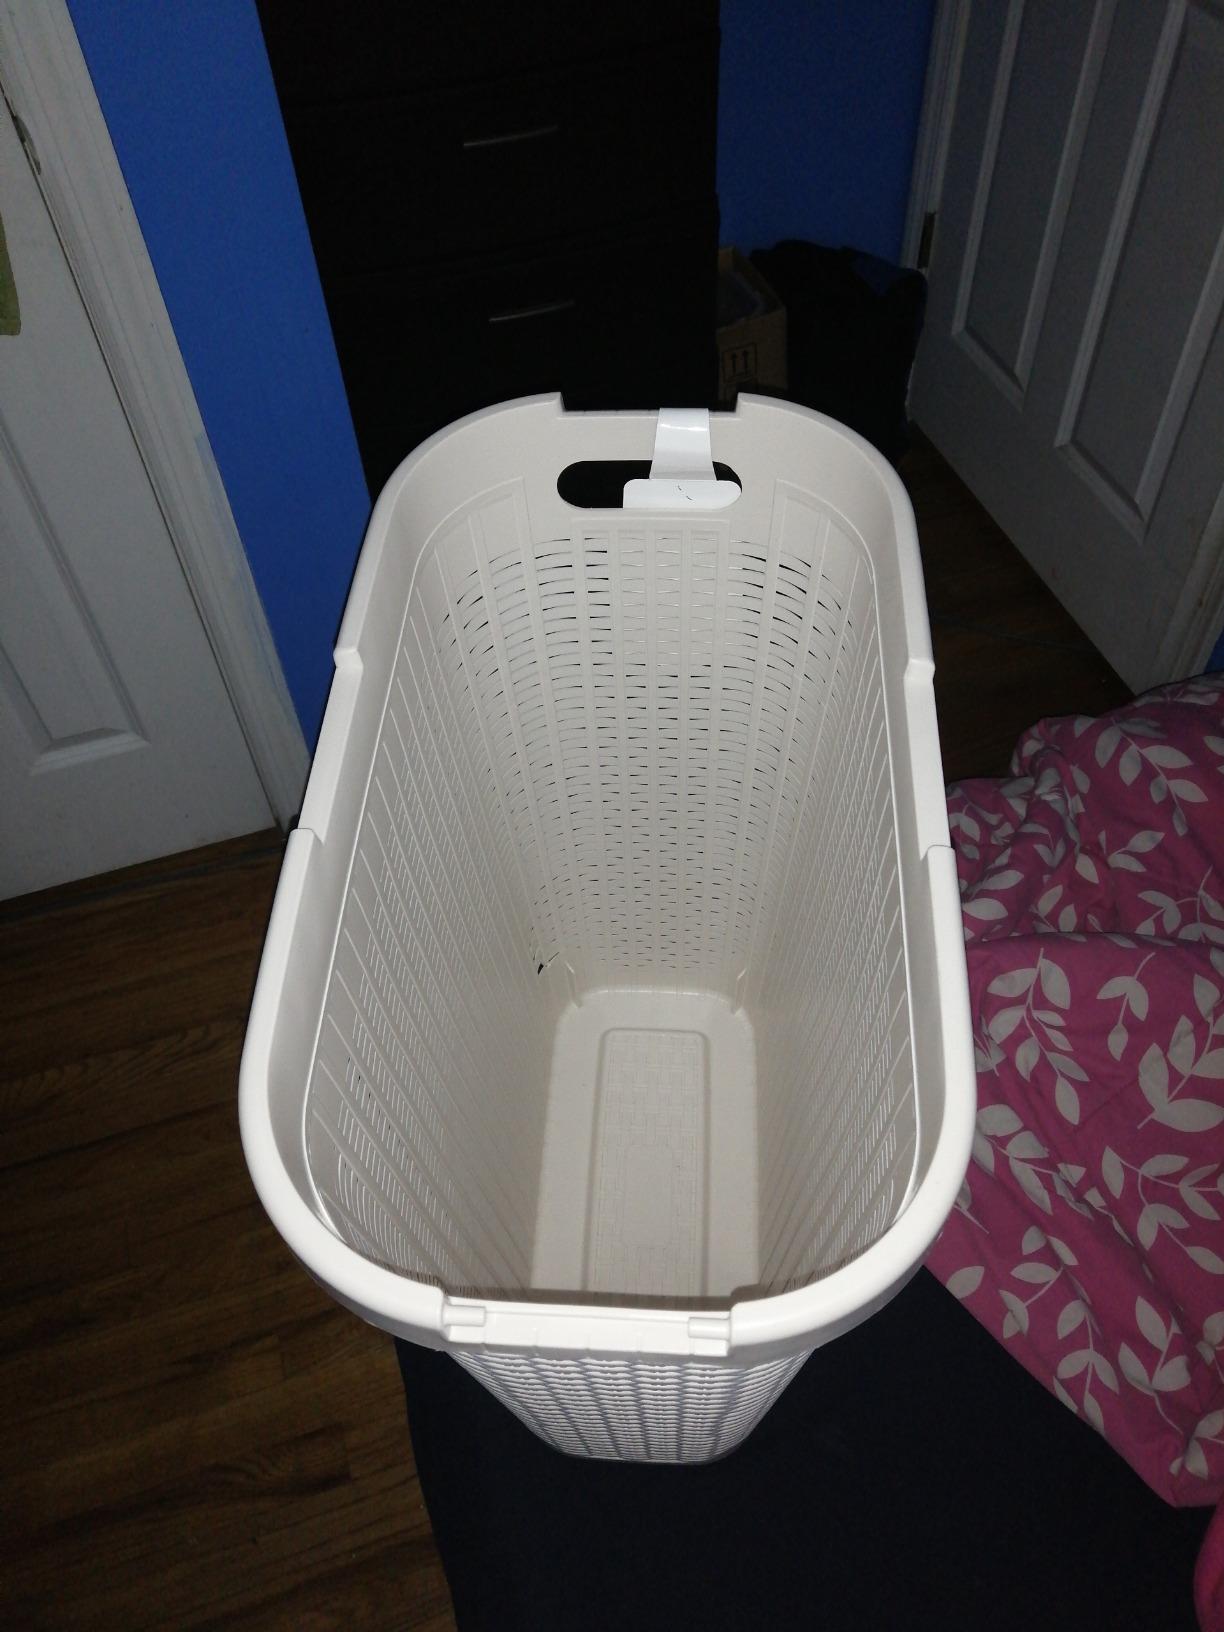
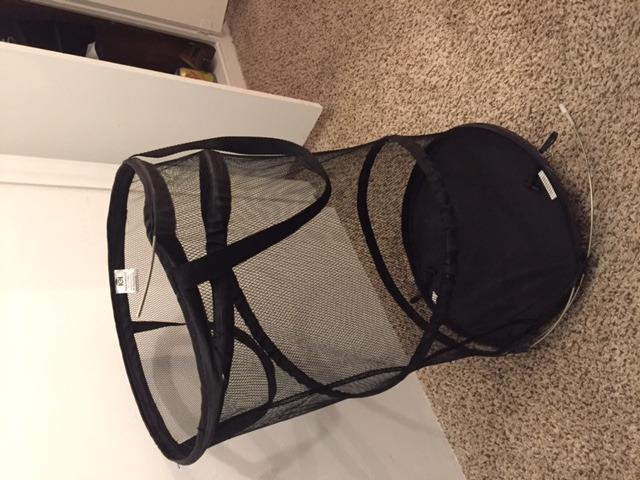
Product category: items_hamper
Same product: no